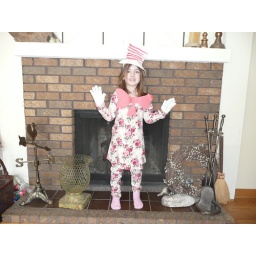
cat in the hat